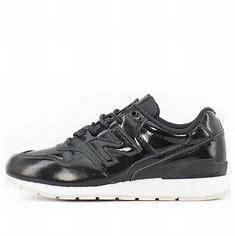
Brand: New
Model: Balance New Balance 996 Marathon